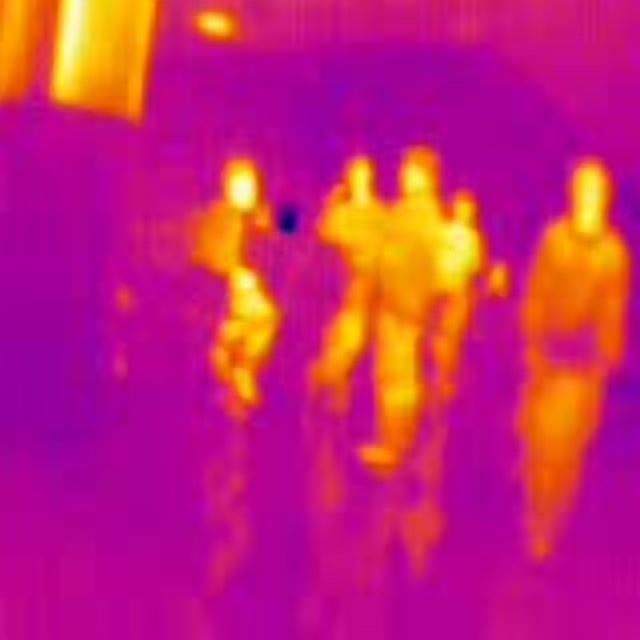
Detected objects:
label: person
label: person
label: person
label: person
label: person